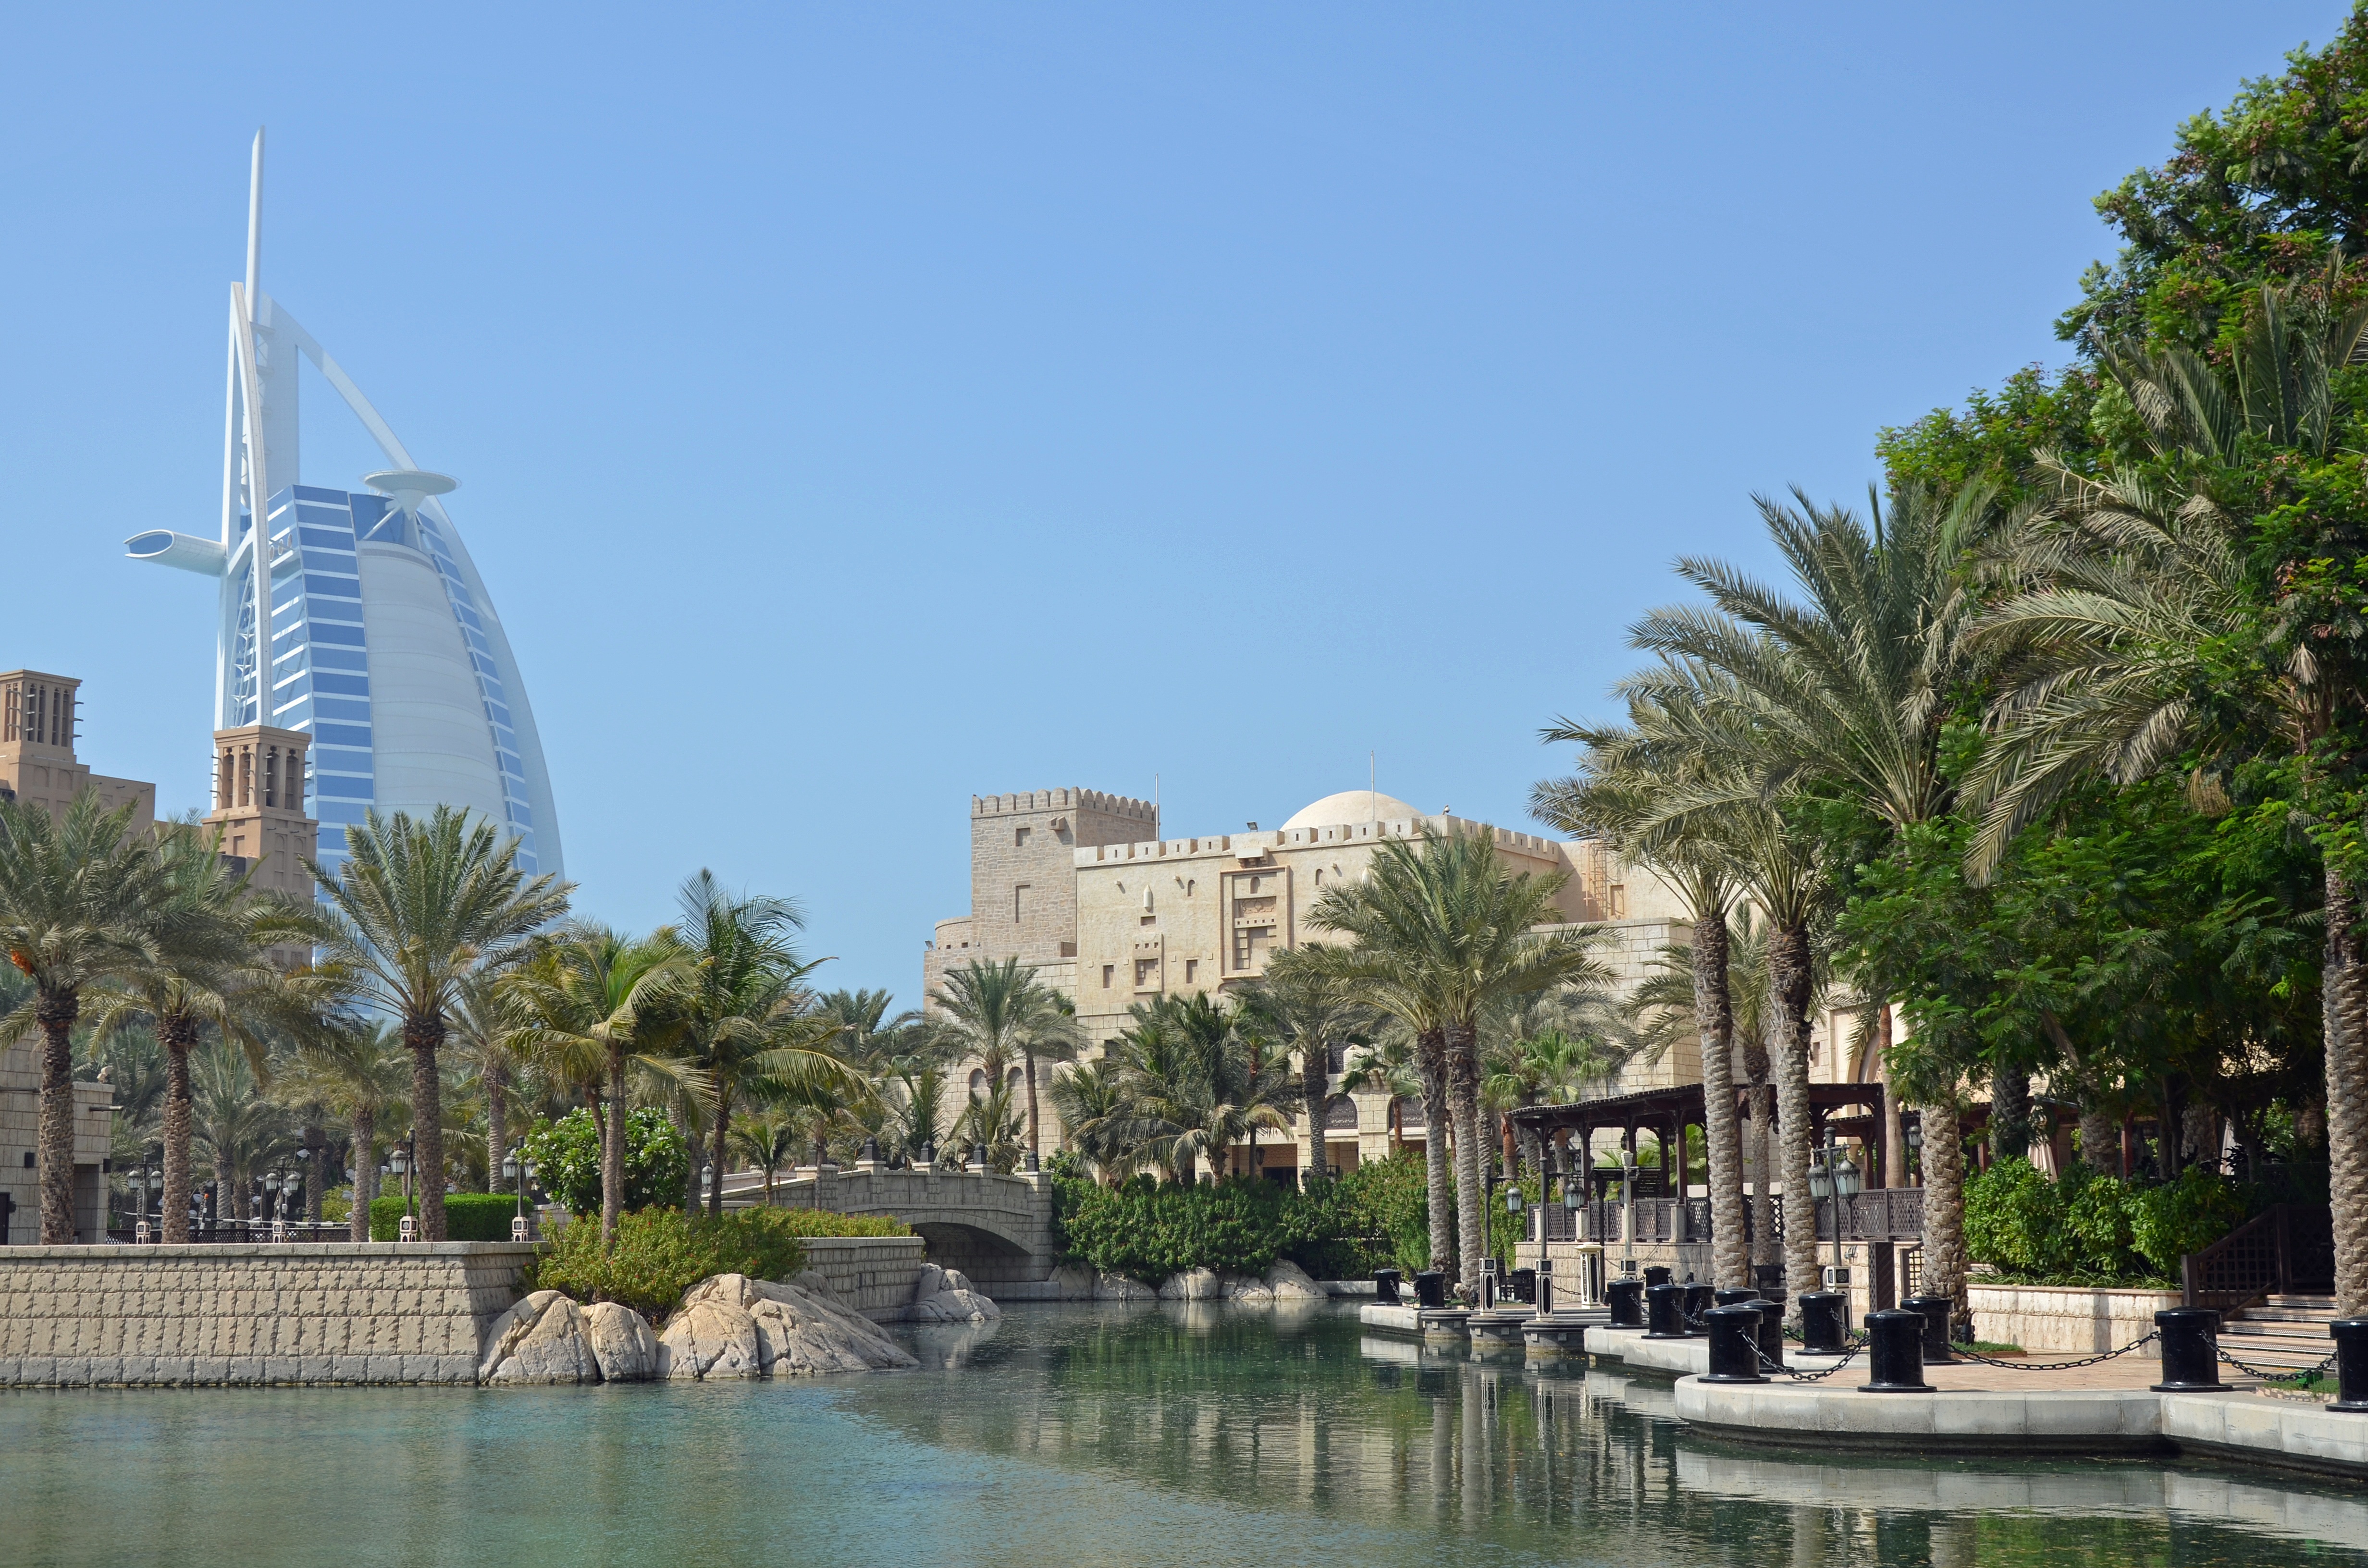
architecture, town, building, cityscape, vacation, dubai, holiday, landmark, marina, tourism, waterway, hotel, resort, burj al arab, u a e, arecales